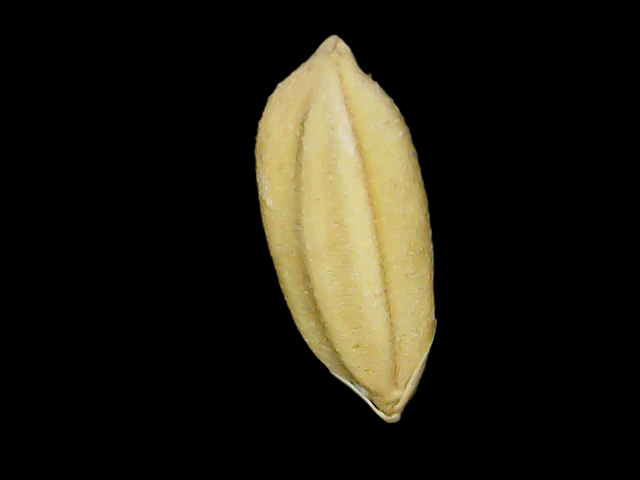
Rice variety: Binadhan08